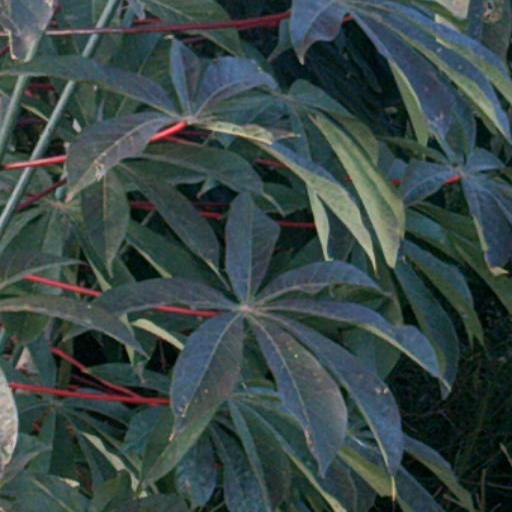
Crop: cassava